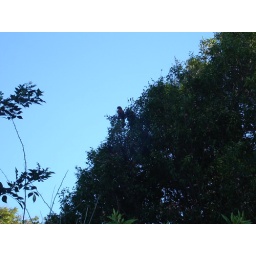
I really do need to get an SLR with a decent lens. There's a colourful bird in the tree there.